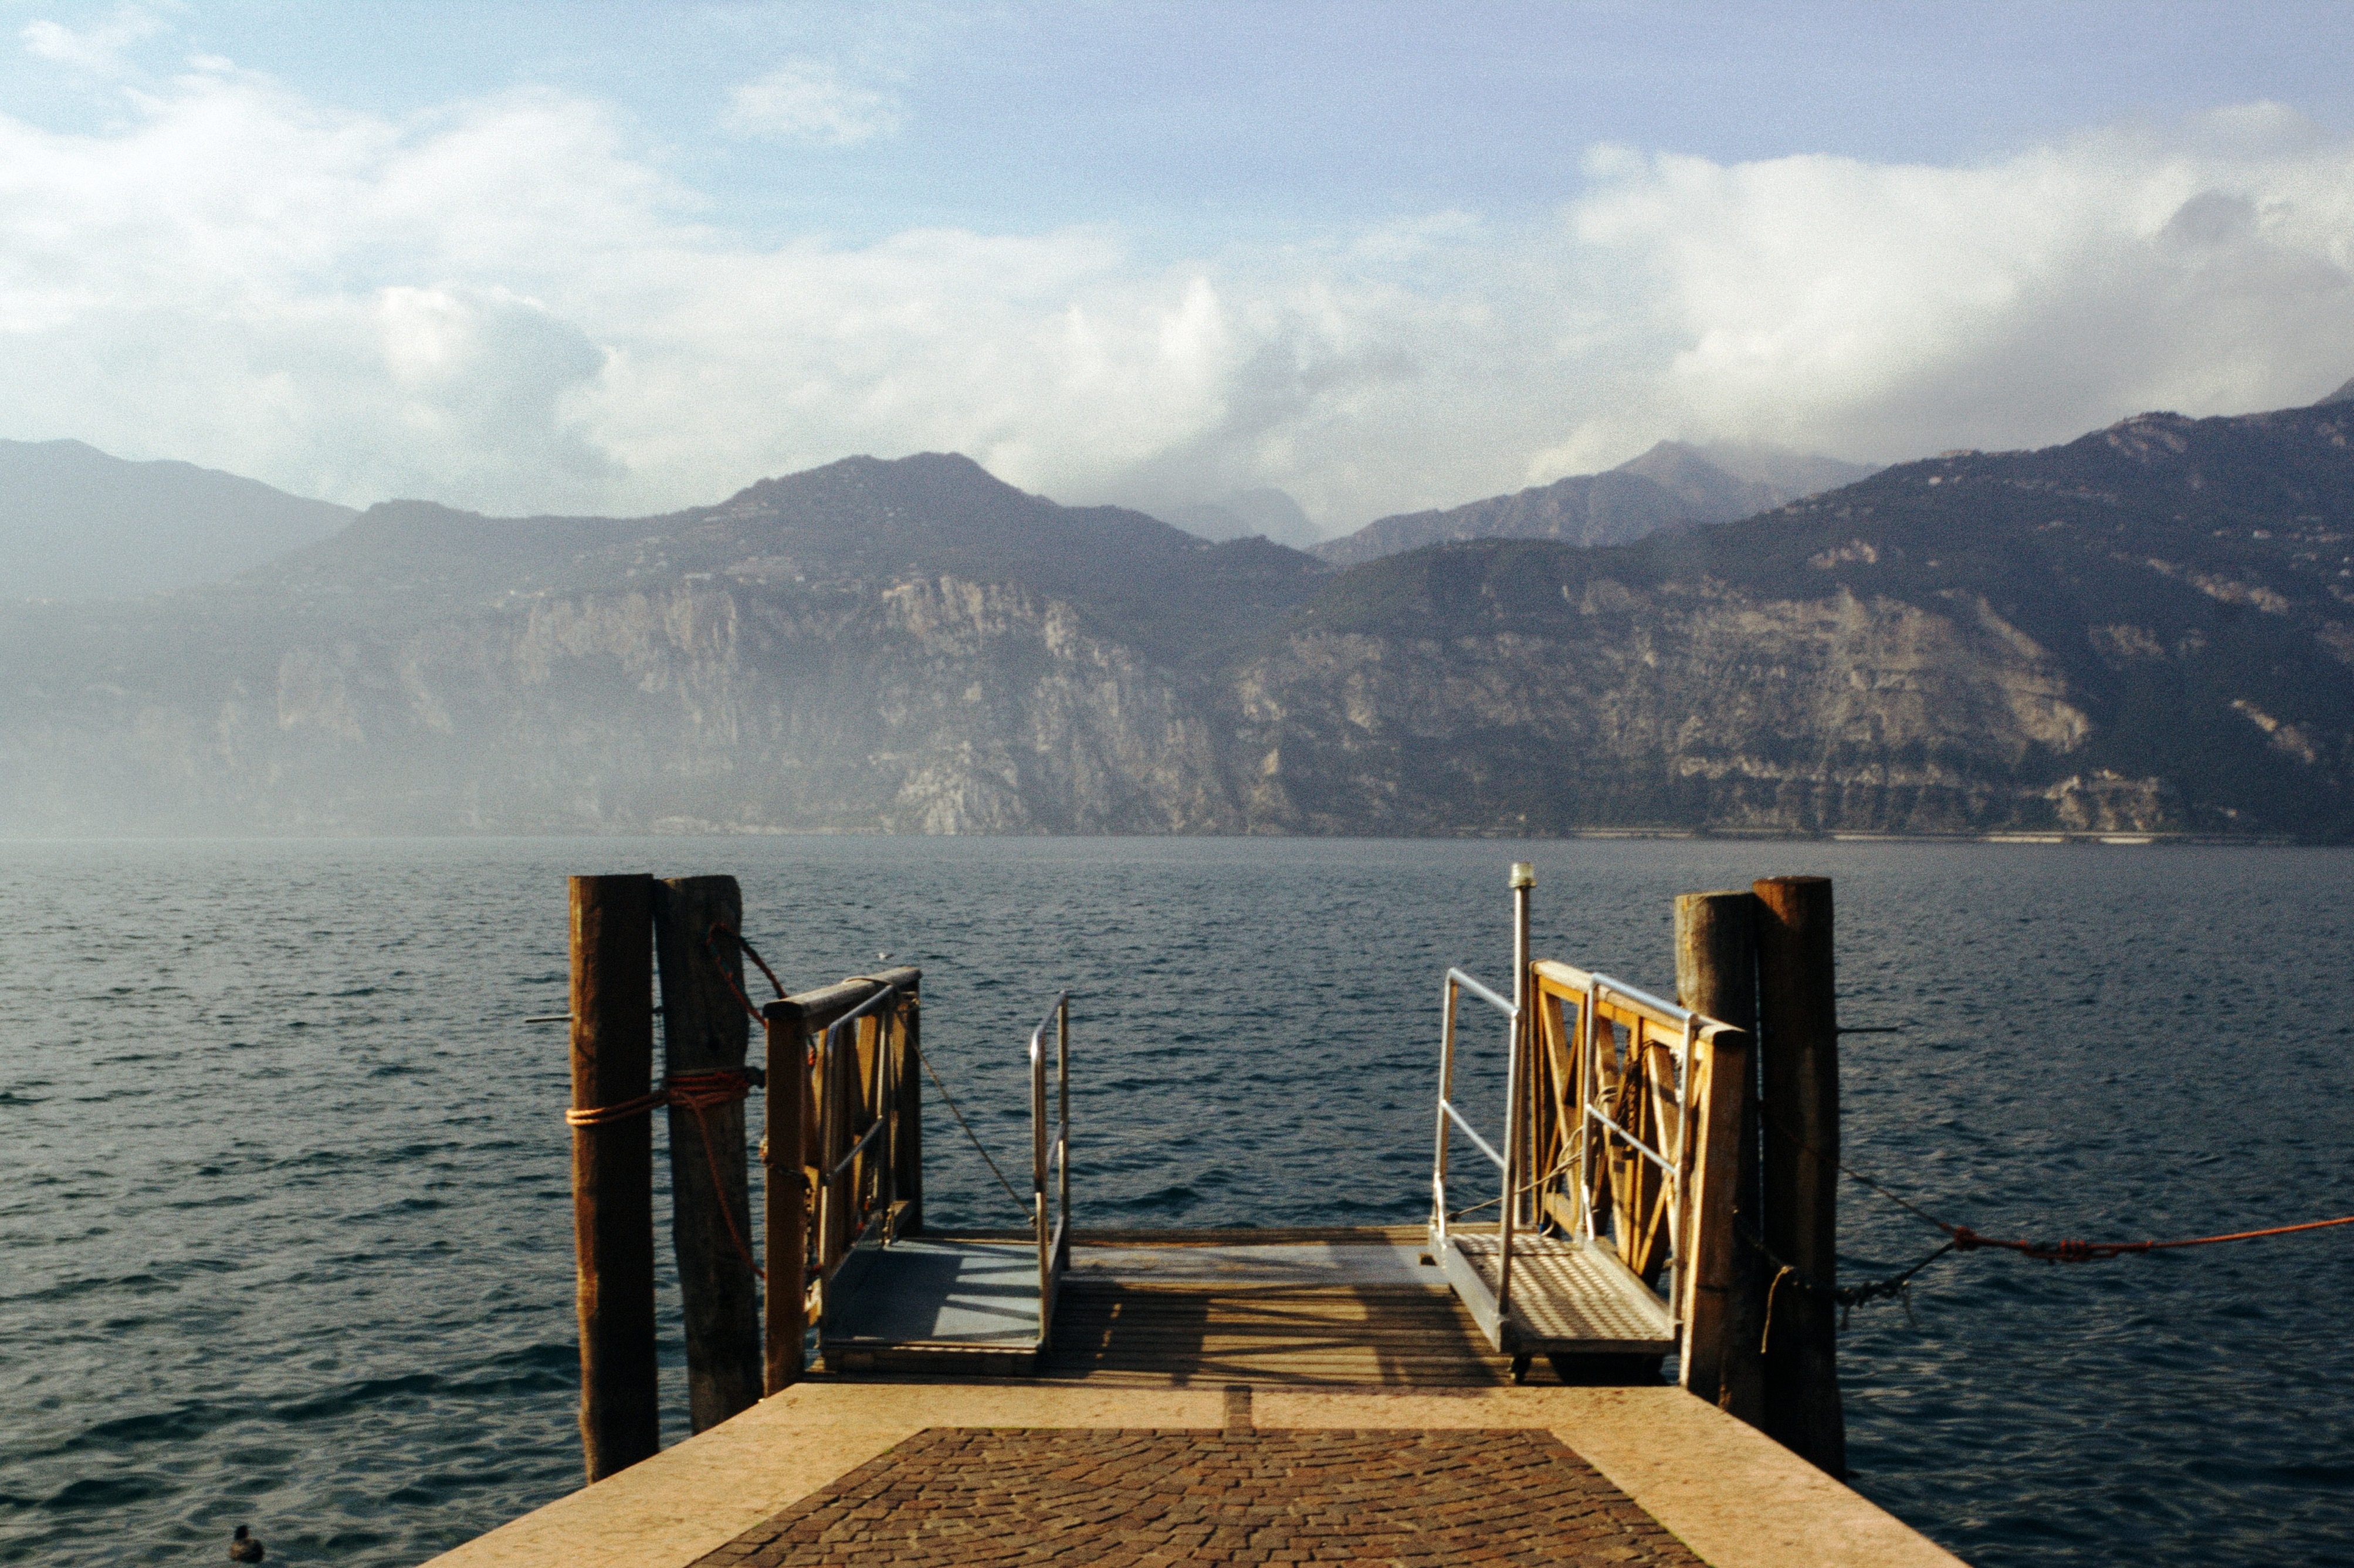
sea, coast, ocean, mountain, morning, shore, lake, vacation, vehicle, bay, fjord, body of water, ferry, loch